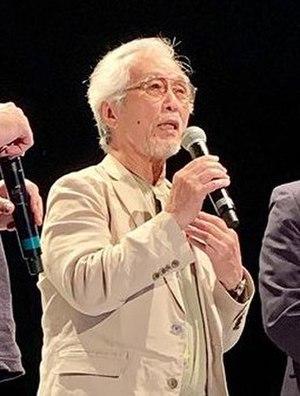
Yoichi Kotabe au festival international du film d'animation d'Annecy 2019.
Yōichi Kotabe est un animateur et character designer japonais.
Le Festival international du film d'animation d'Annecy 2019, 43ᵉ édition du festival, se déroule du 10 au 15 juin 2019. Le pays à l'honneur lors de cette édition est le Japon.